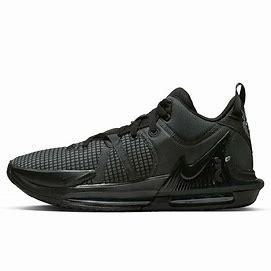
Brand: Nike
Model: Lebron Witness 7